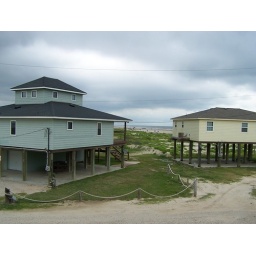
View of beach houses from our balcony in Surfside Beach, Texas.